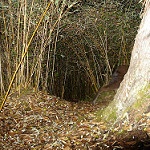
Label: forest